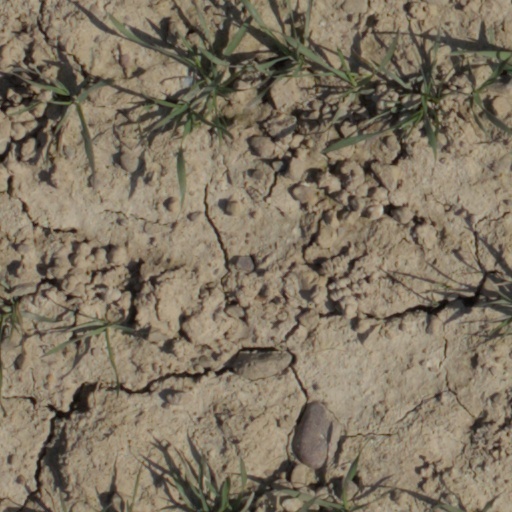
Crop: wheat